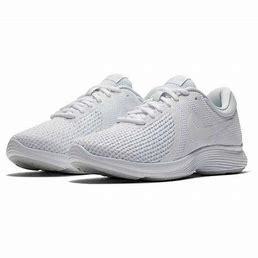
Brand: Nike
Model: Revolution 4